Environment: real
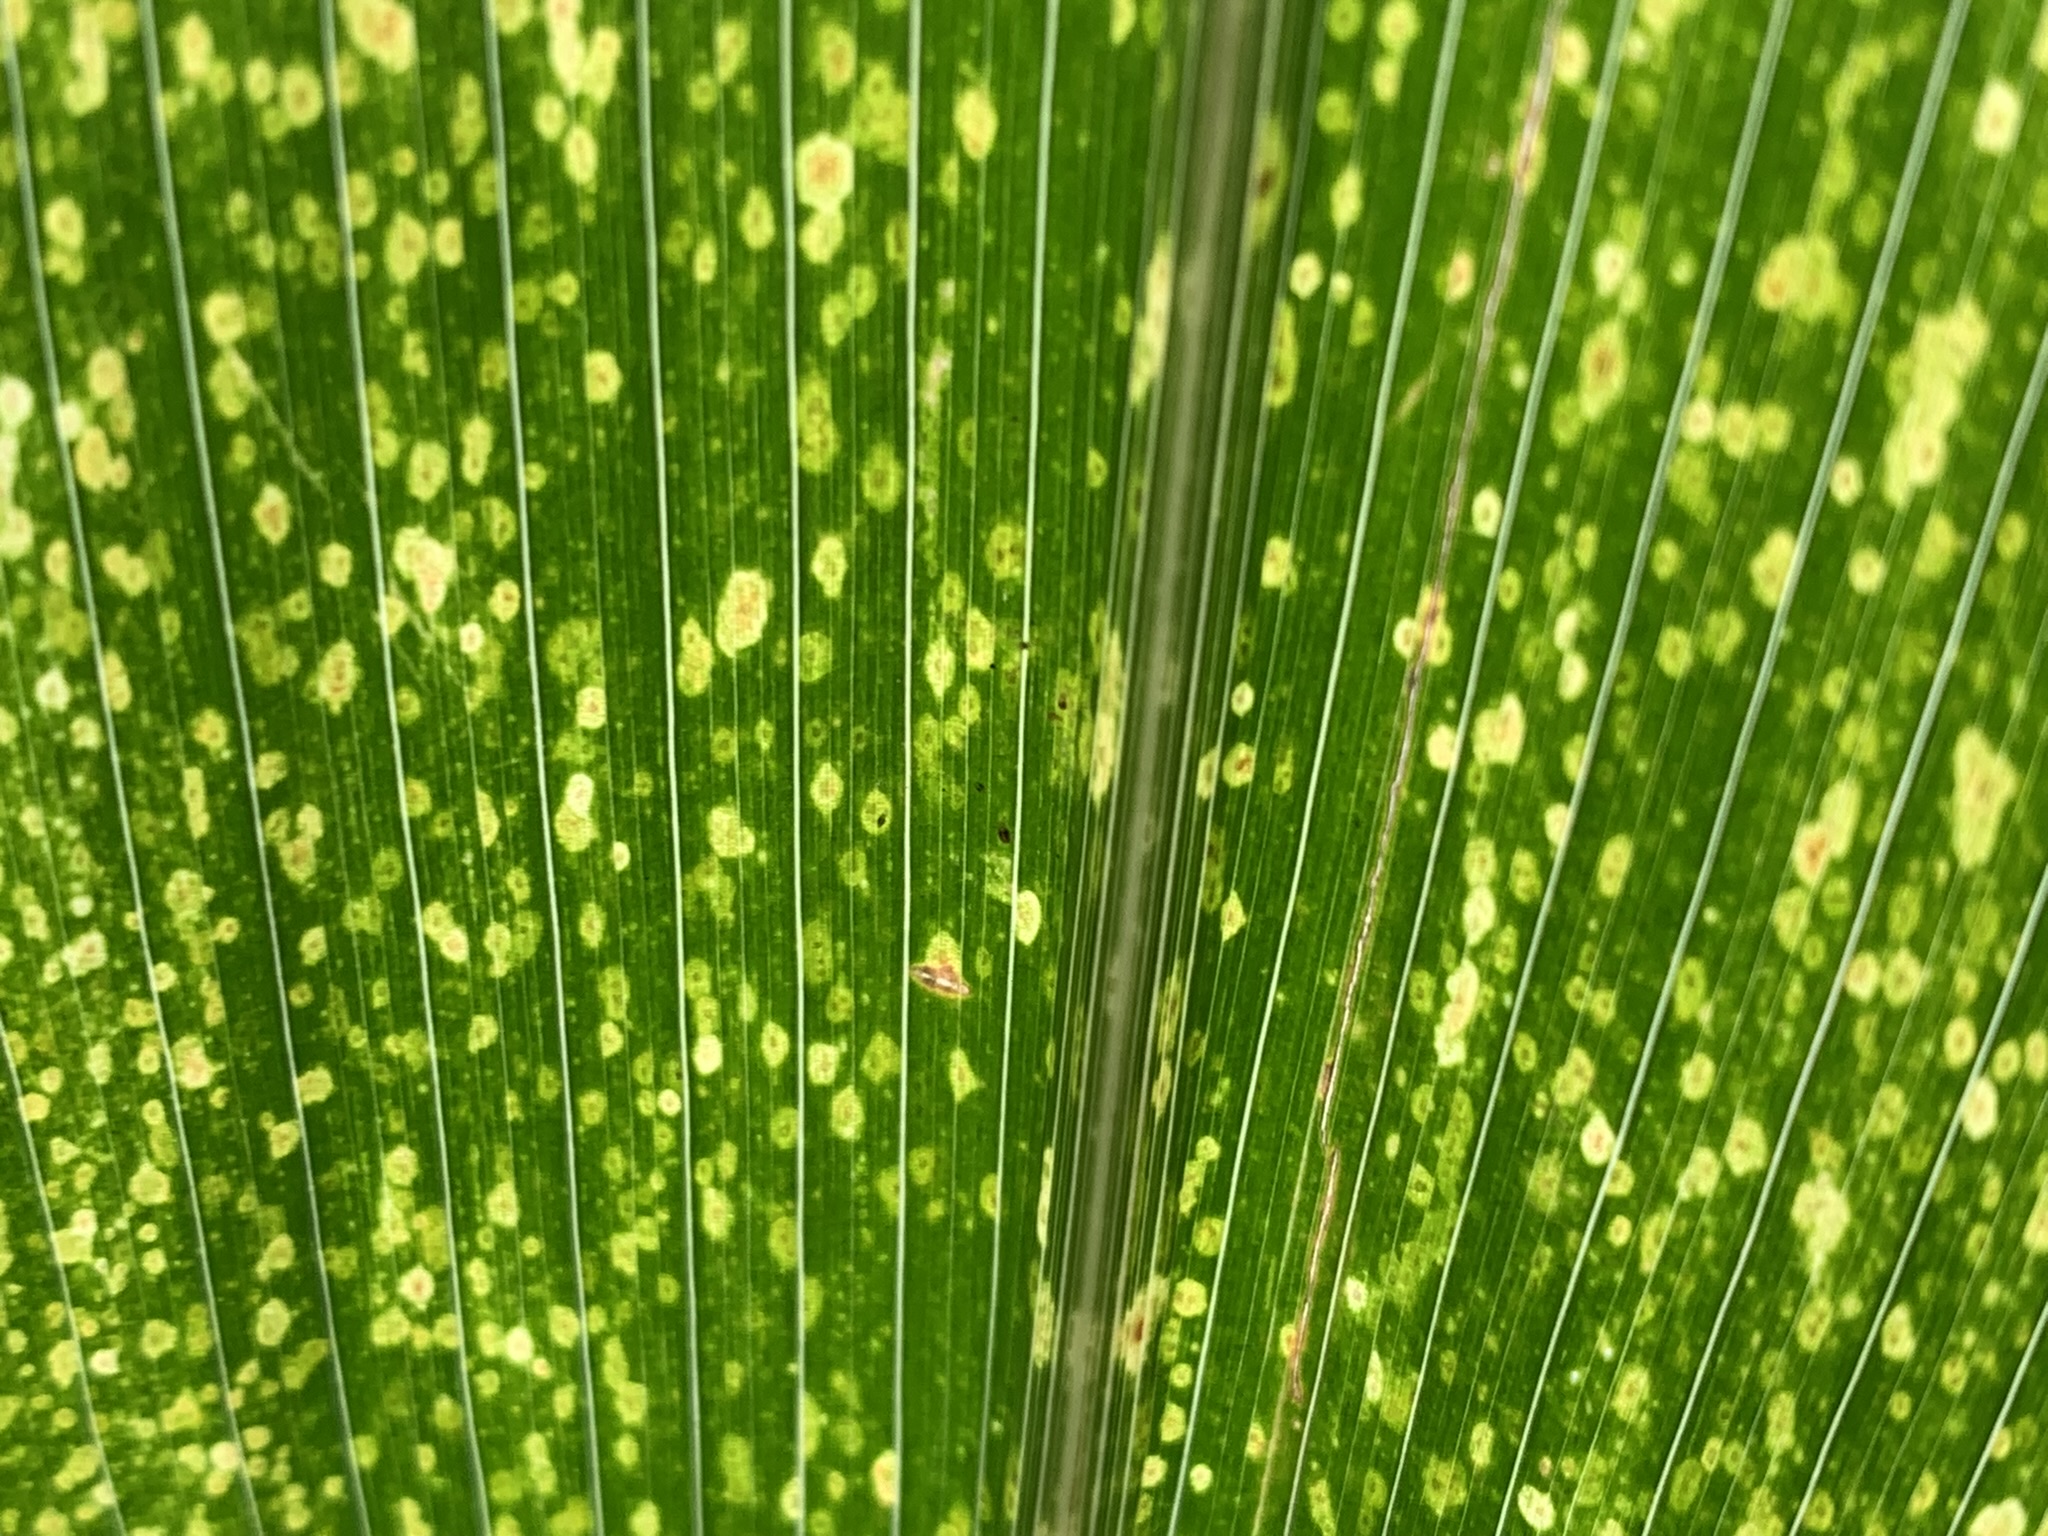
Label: lethal_necrosis